Alexandru Dobrogeanu-Gherea

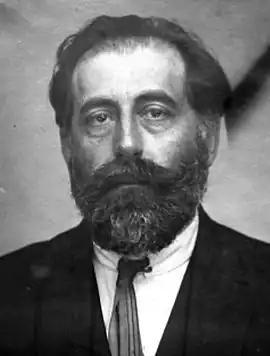
Gherea's mug shot

Alexandru Dobrogeanu-Gherea or Alexandru Gherea (rendered in Russian as "Александр Доброджану-Геря" or "Доброжану-Гере" - "Aleksandr Dobrodzhanu-Gerya" /"Dobrozhanu-Gere"; 7 July 1879 —4 November 1937) was a Romanian communist militant and son of socialist, sociologist and literary critic Constantin Dobrogeanu-Gherea. He also used the pseudonyms of "G. Alexe" and "Sașa"/"Sasha".